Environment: real
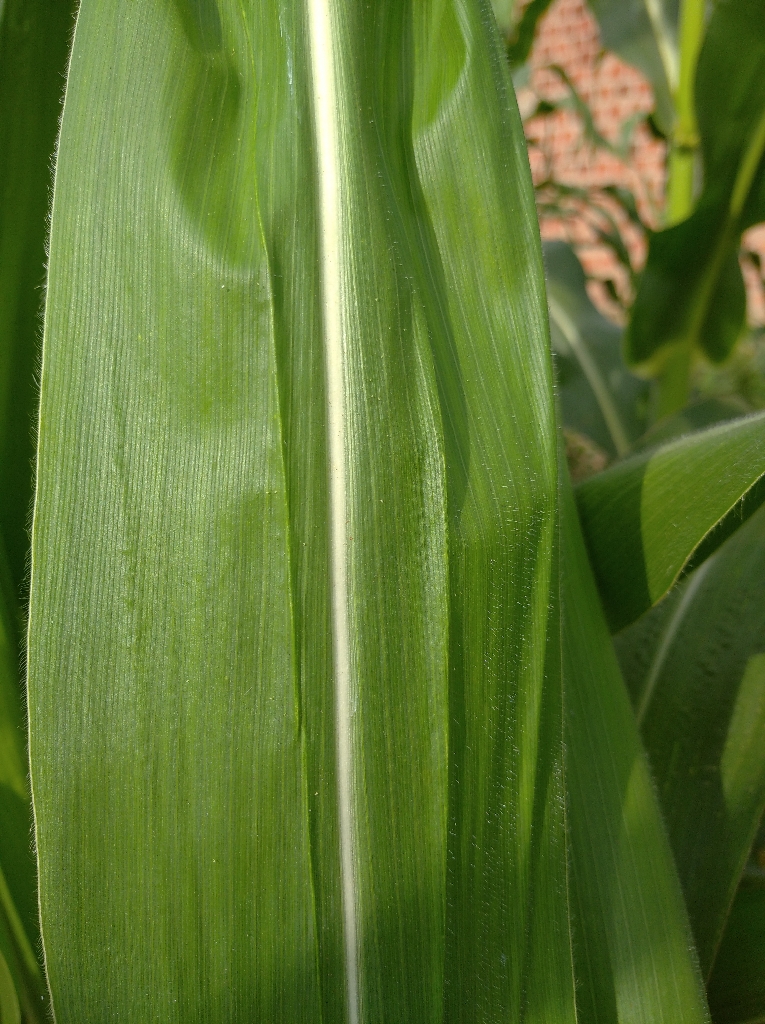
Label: healthy